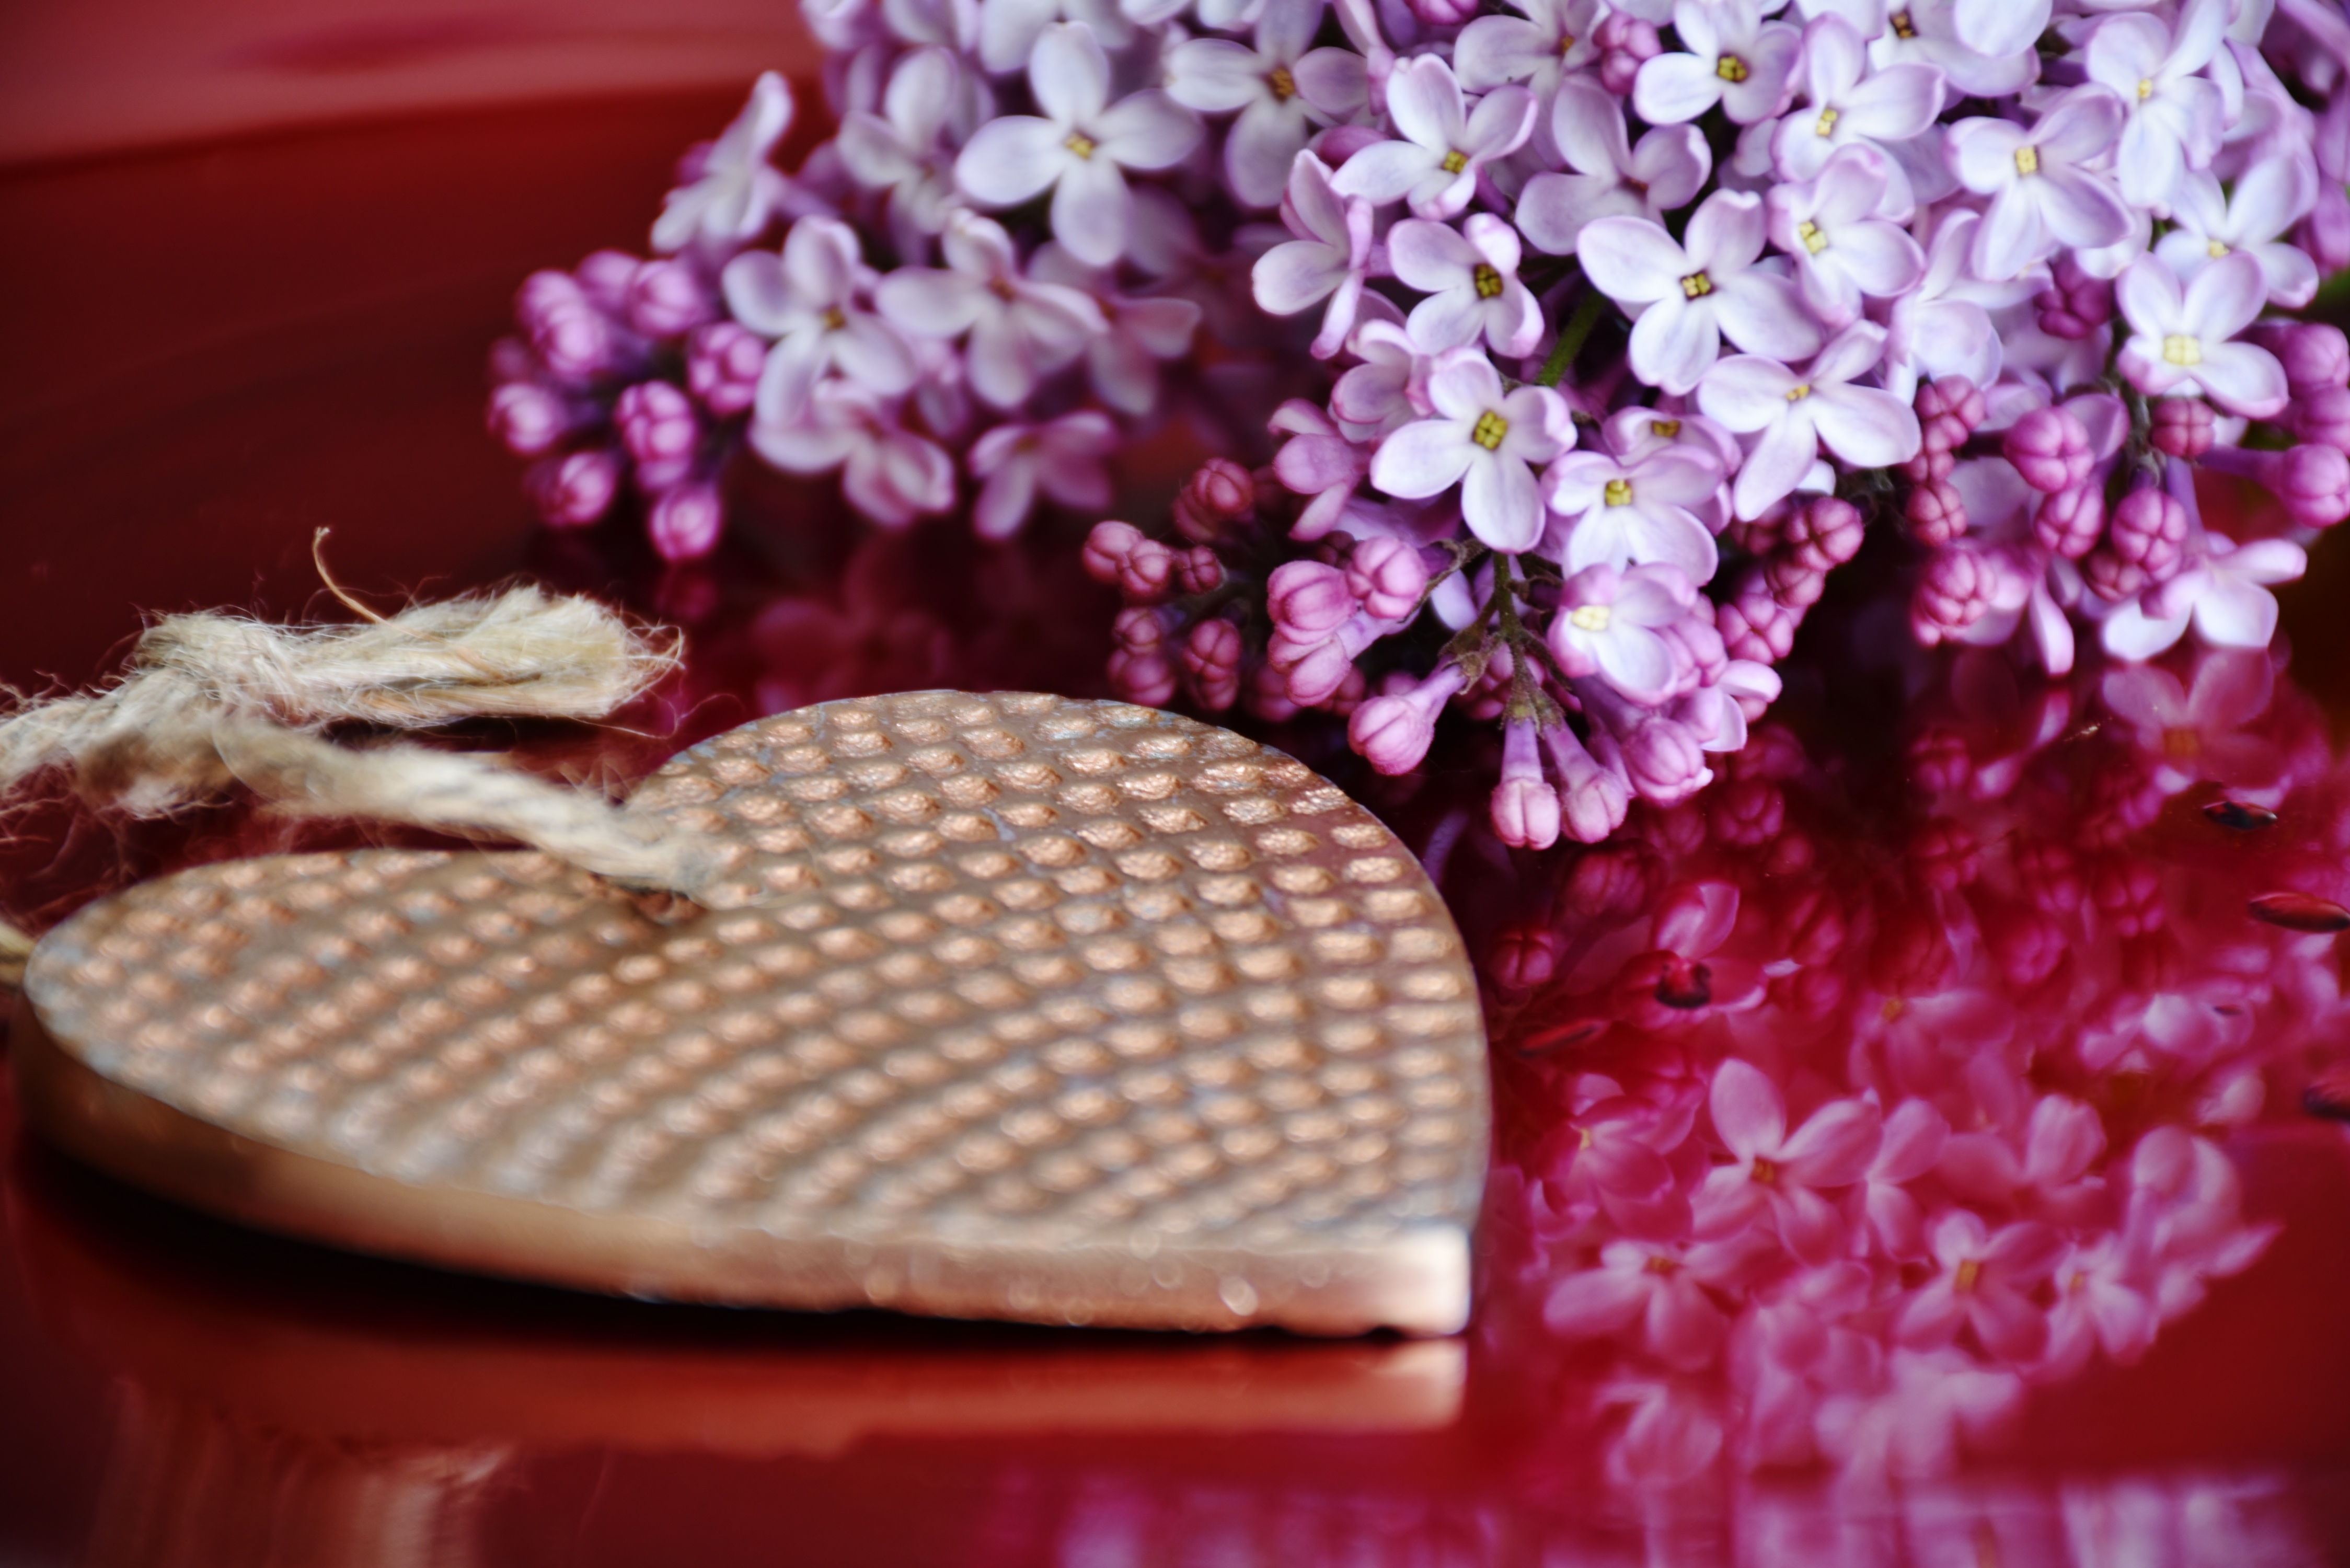
plant, flower, petal, bloom, heart, gift, spring, red, pink, thank you, flowers, joy, lilac, organ, luck, greeting, give, give away, surprise, macro photography, mother's day, flower bouquet